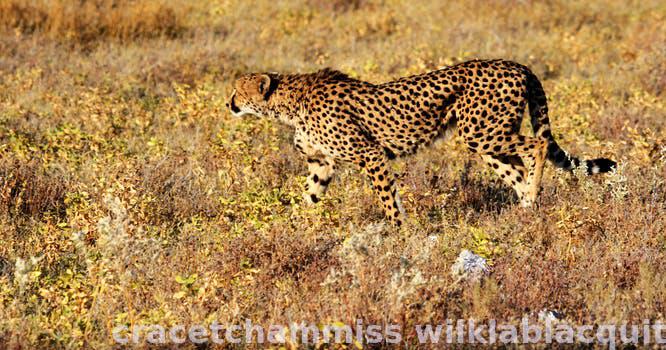
Label: Watermark